Question: Please indicate a possible affordance area of the bench that can be used for sitting
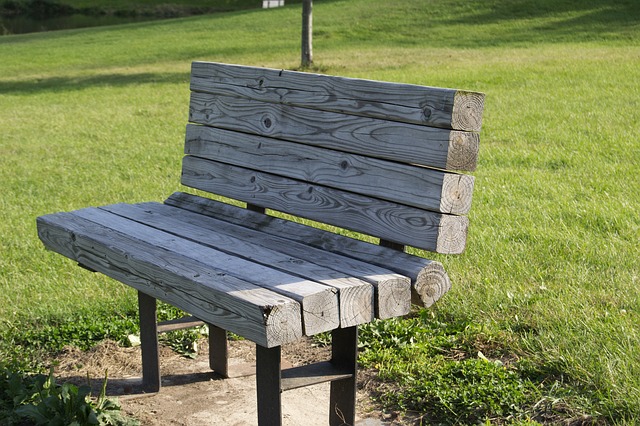
Answer: [34.5, 190.5, 446.5, 347.5]